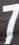
Number: 7